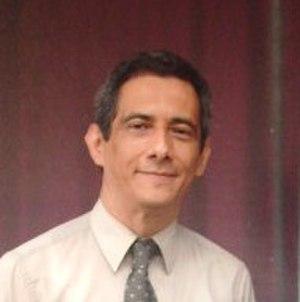
Mario Vega est un pasteur chrétien de courant pentecôtiste, responsable principal de l’église Misión Cristiana Elim Internacional à San Salvador, au Salvador. Il est marié à Cecilia de Vega et a un fils.